Marlene Dietrich

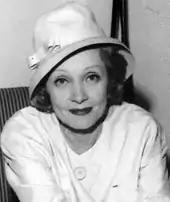
Dietrich in Jerusalem during a tour in Israel, 1960

Dietrich's return to West Germany in 1960 for a concert tour received a mixed reception—despite a consistently negative press, vociferous protest by Germans who felt she had betrayed her homeland, and two bomb threats, her performance attracted huge crowds. During her performances at Berlin's Titania Palast theatre, protesters chanted, "Marlene Go Home!" On the other hand, Dietrich was warmly welcomed by other Germans, including Berlin Mayor Willy Brandt, who was, like Dietrich, an opponent of the Nazis who had lived in exile during their rule. The tour was an artistic triumph, but a financial failure. She was left emotionally drained by the hostility she encountered, and she left convinced never to visit again. East Germany, however, received her well. She also undertook a tour of Israel around the same time, which was well-received; she sang some songs in German during her concerts, including, from 1962, a German version of Pete Seeger's anti-war anthem "Where Have All the Flowers Gone", thus breaking the unofficial taboo against the use of German in Israel. She would become the first woman and German to receive the Israeli Medallion of Valor in 1965, "in recognition for her courageous adherence to principle and consistent record of friendship for the Jewish people". "Dietrich in London", a concert album, was recorded during the run of her 1964 engagement at the Queen's Theatre.